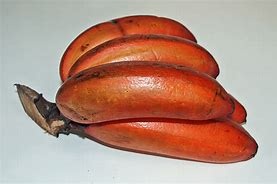
Label: banana